Edwin of Northumbria

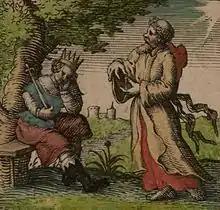
Depiction of Edwin from John Speed's 1611 "Saxon Heptarchy".

The account of Edwin's conversion offered by Bede turns on two events. The first, during Edwin's exile, tells how Edwin's life was saved by Paulinus of York. The second, following his marriage to Æthelburg, was the attempted assassination at York, at Easter 626, by an agent of Cwichelm of Wessex. Apart from these events, the general character of Bede's account is one of an indecisive king, unwilling to take risks, unable to decide whether to convert or not.